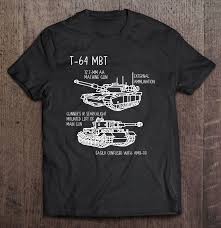
Label: Tank